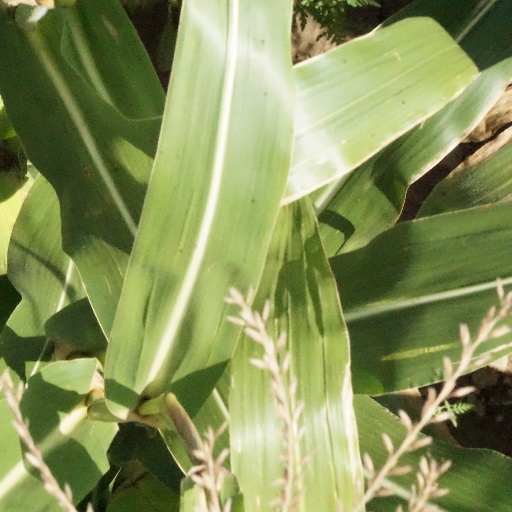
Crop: maize; corn